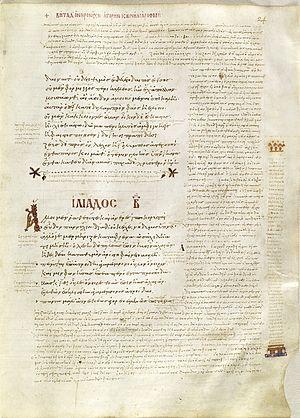
Folio 24 Recto du Venetus A [Marcianus Graecus Z. 454 (=822)] conservé à la bibliothèque Marciana de Venise.